History of education in Chicago

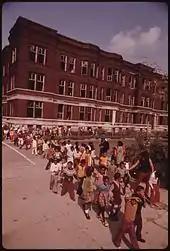
Children returning to class following a fire drill at a Chicago elementary school, 1973. Photo by John H. White.

According to John L. Rury, the first small private schools were established as Chicago began to expand in the late 1830s. Eliza Chappell was probably the city's first public school teacher, but most teachers were young men from New England. All the schools were makeshift with rudimentary facilities that served only a fraction of the city's children. As late as the 1860s one teacher would supervise classes numbering a hundred or more, with his students ranging in age from 4 to 17. Schoolhouses were adapted from existing structures. When Chicago received its charter in 1837, volunteer examiners were appointed to oversee the schools, but funding remained meager. In 1845, an inspector reported schools housed in temporary quarters, crowded, poorly equipped, and foul-smelling. The first public school building was erected in 1845 and ridiculed as “Miltimore's Folly,” after a teacher who had suggested its necessity. In 1848, Mayor James Hutchinson Woodworth argued the urgent need for a better public school system. The city council agreed. The mayor's plea reflected his experience as a former teacher, and was designed to attract productive citizens. By 1850, less than a fifth of eligible children were enrolled in public schools. Larger numbers attended private and parochial schools, but thousands did not enroll at all, particularly older children. Public school classes remained large, often conducted in poorly maintained rooms and with inadequate materials. Parents who could afford better education usually hired private tutors.